Survival sex

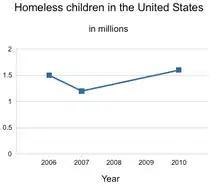
The number of homeless children in the US grew from 1.2 million in 2007 to 1.6 million in 2010.

US municipalities such as Boston and Dallas have noticed a sharp increase in runaways engaging in survival sex since 1999. Dallas established a special group home for counseling, from which 75% of the underage girls who receive treatment do not return to prostitution. Congress nearly approved a program for cities to create pilot programs modeled on the Dallas system in 2007, but never appropriated the necessary funds. The Department of Justice has yet to study the number of children involved in prostitution even though they were authorized by Congress to do so in 2005. However, the Center for Problem Oriented Policing claims, "there is no consensus on whether the practice is widespread," and recommends that runaways should be questioned about sexual abuse but not consensual sex, survival sex, or prostitution.